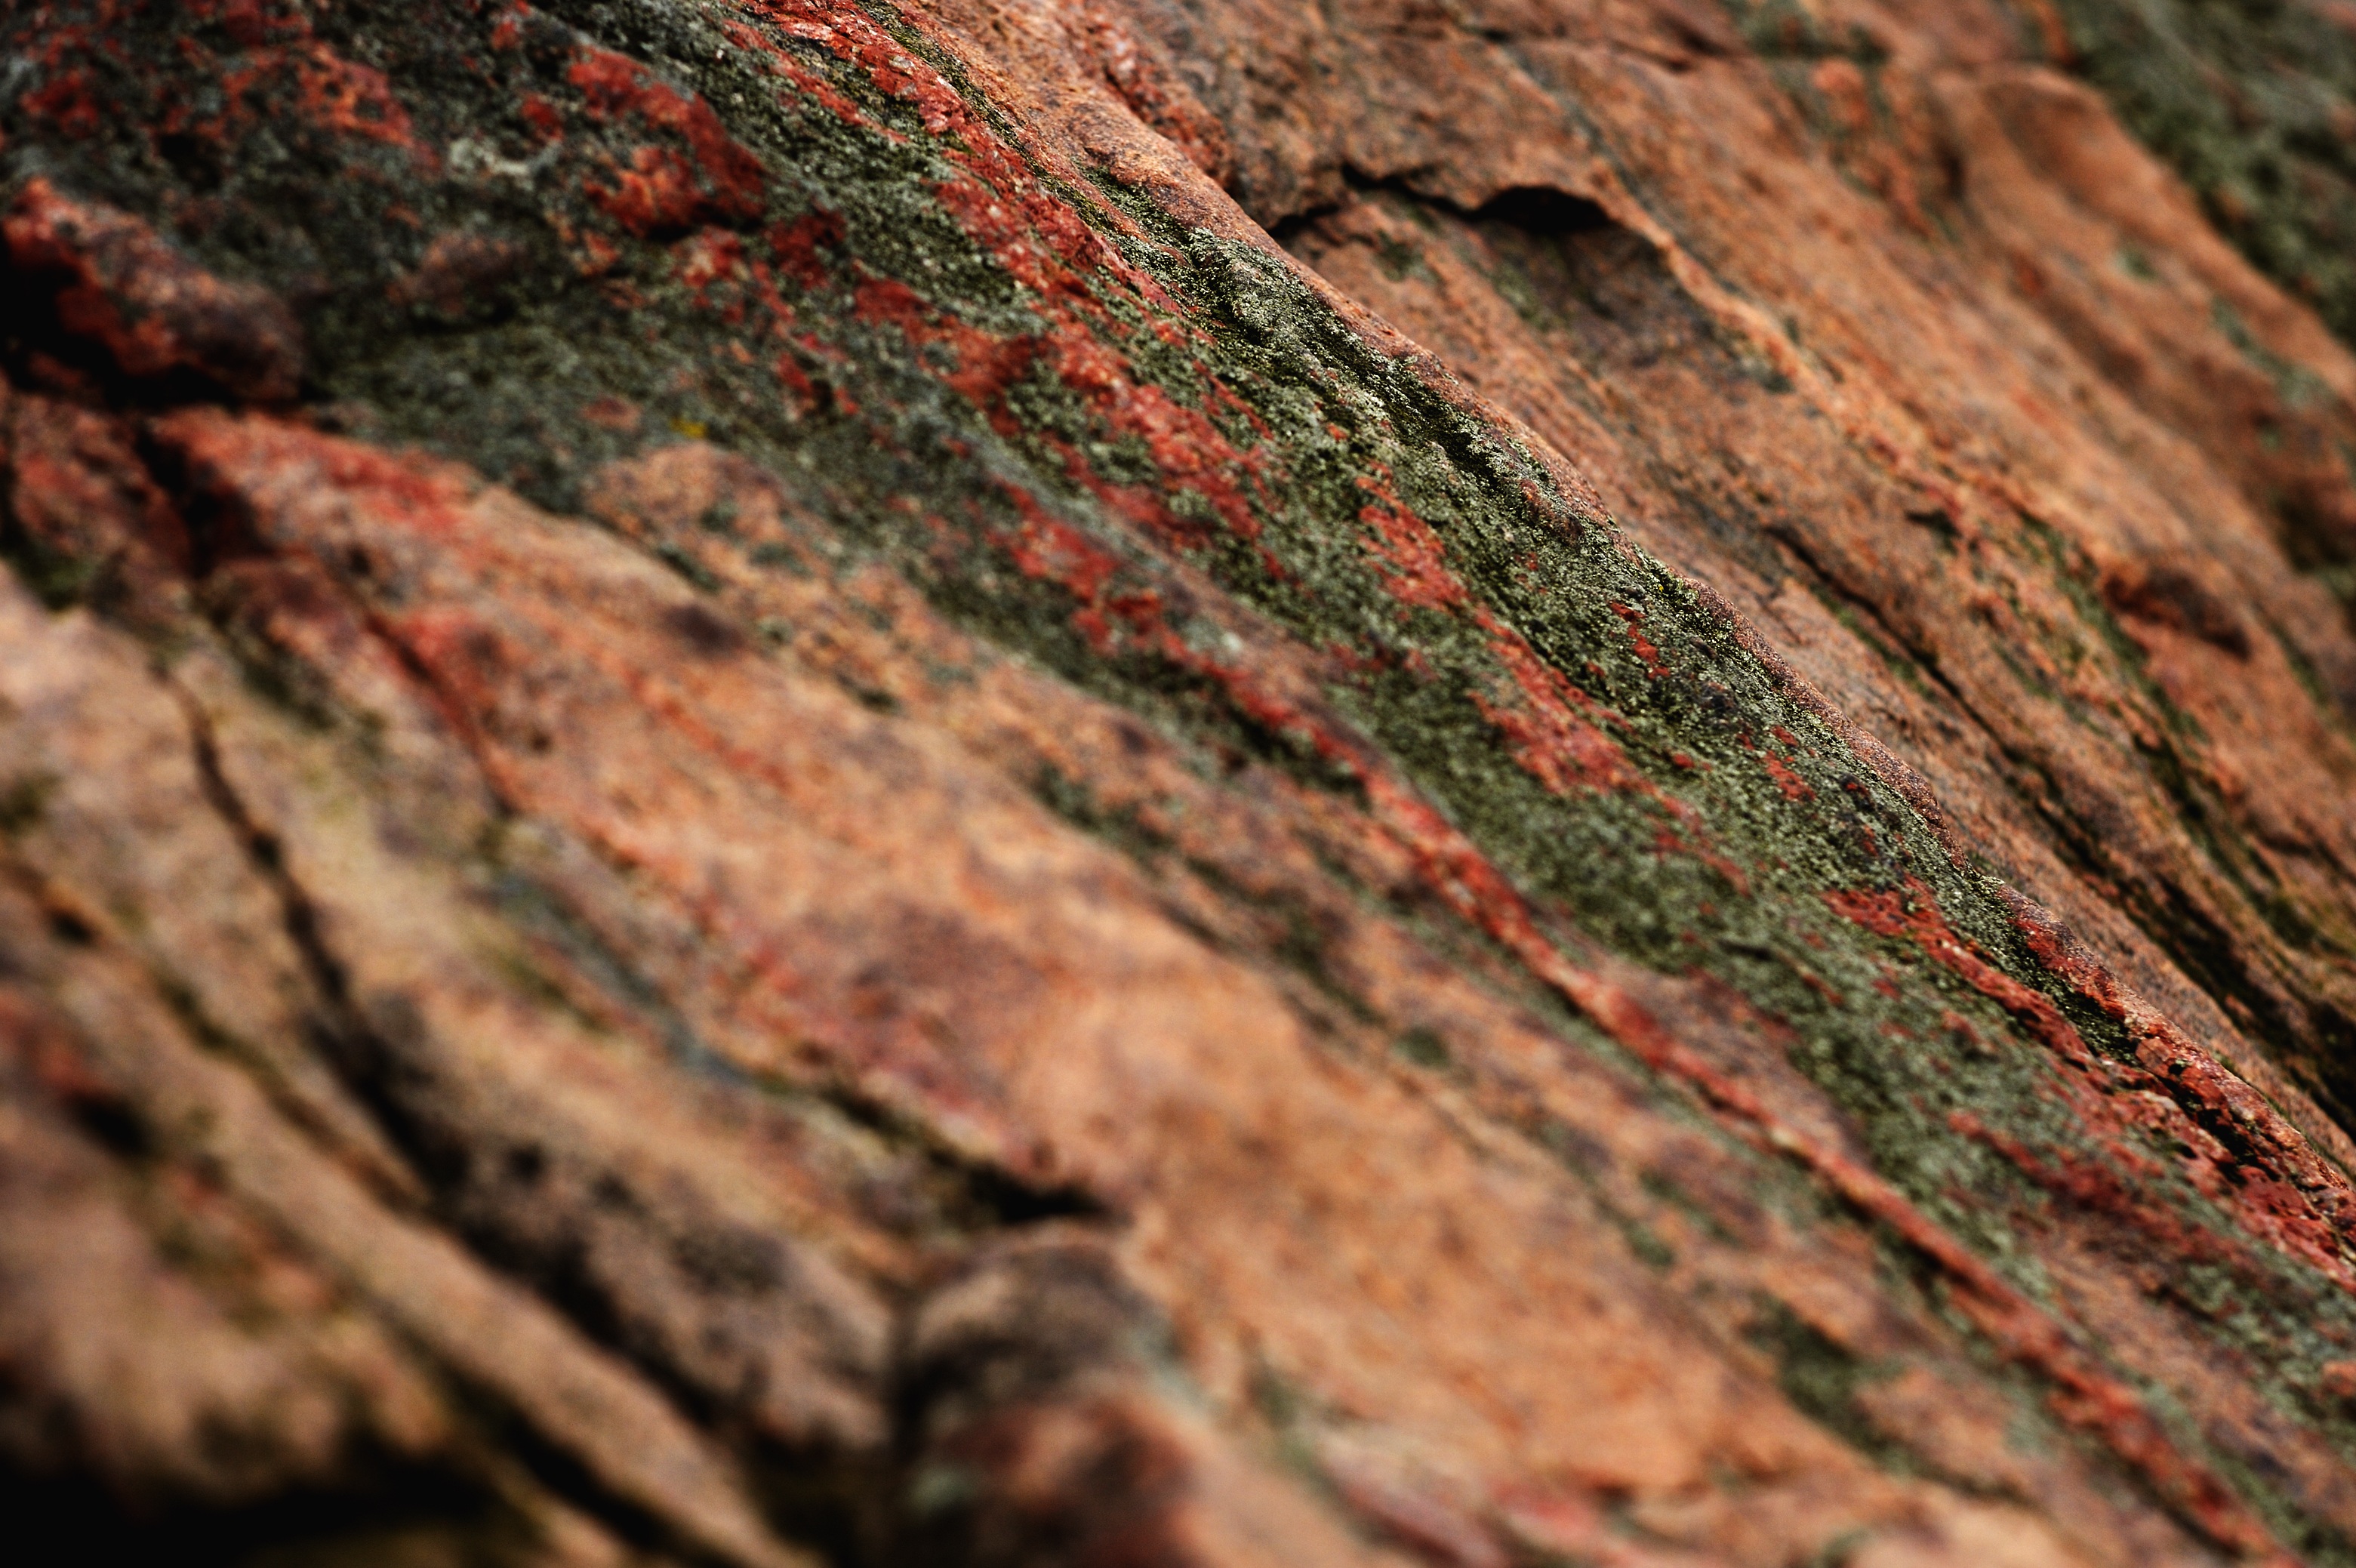
tree, nature, rock, plant, texture, leaf, flower, trunk, stone, formation, wildlife, green, soil, items, terrain, flora, fauna, material, surface, geology, bedrock, macro photography, structur, geological phenomenon